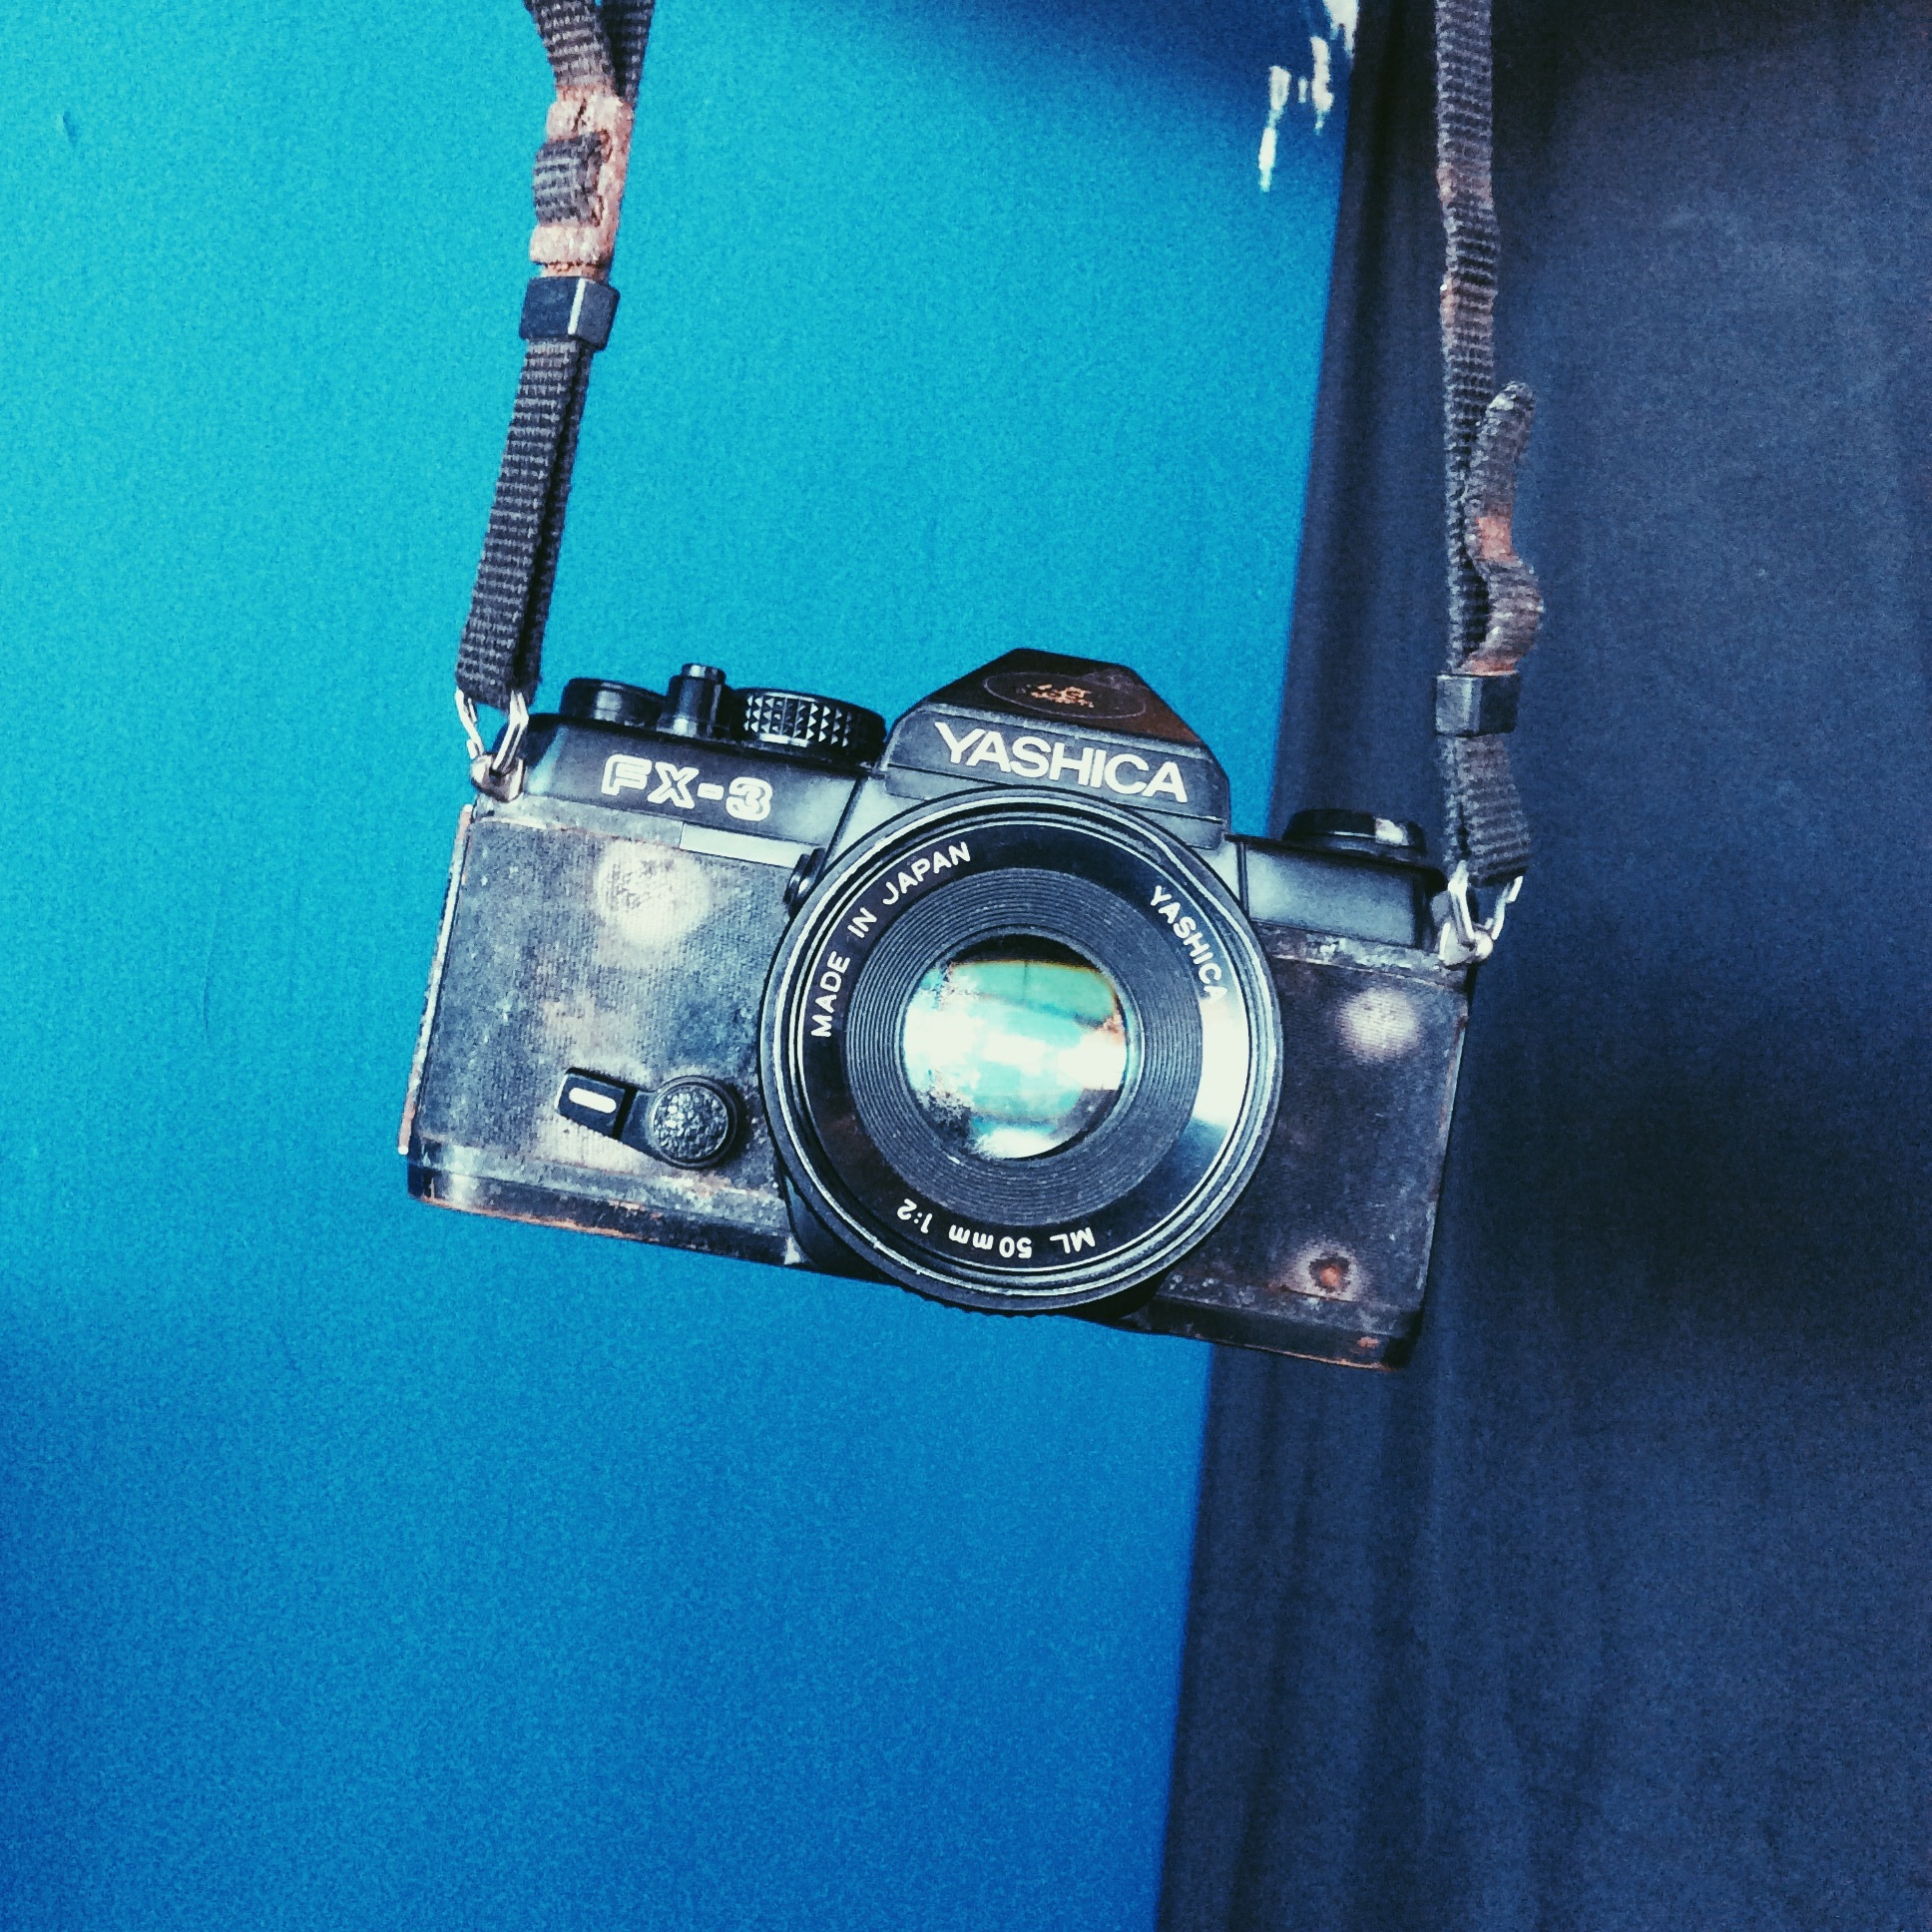
watch, hand, light, blue, jewellery, fashion accessory